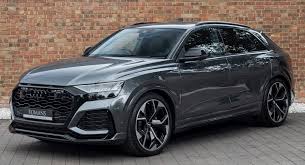
Label: noambulance